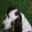
Label: dog